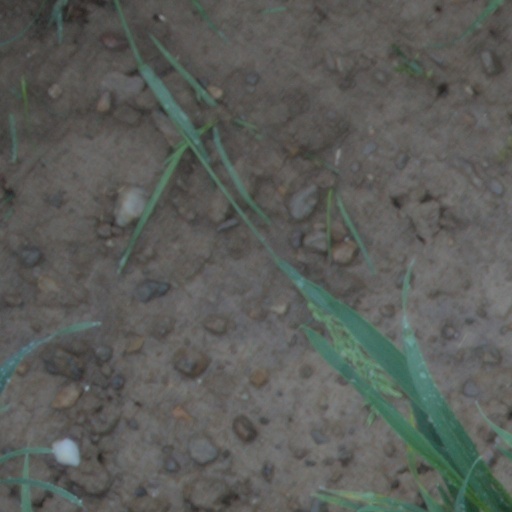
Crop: wheat